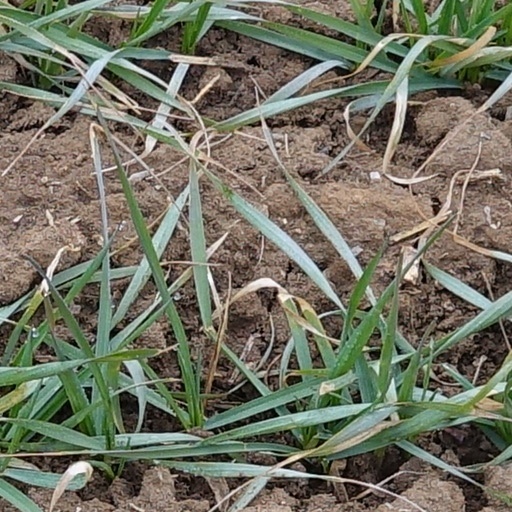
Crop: wheat